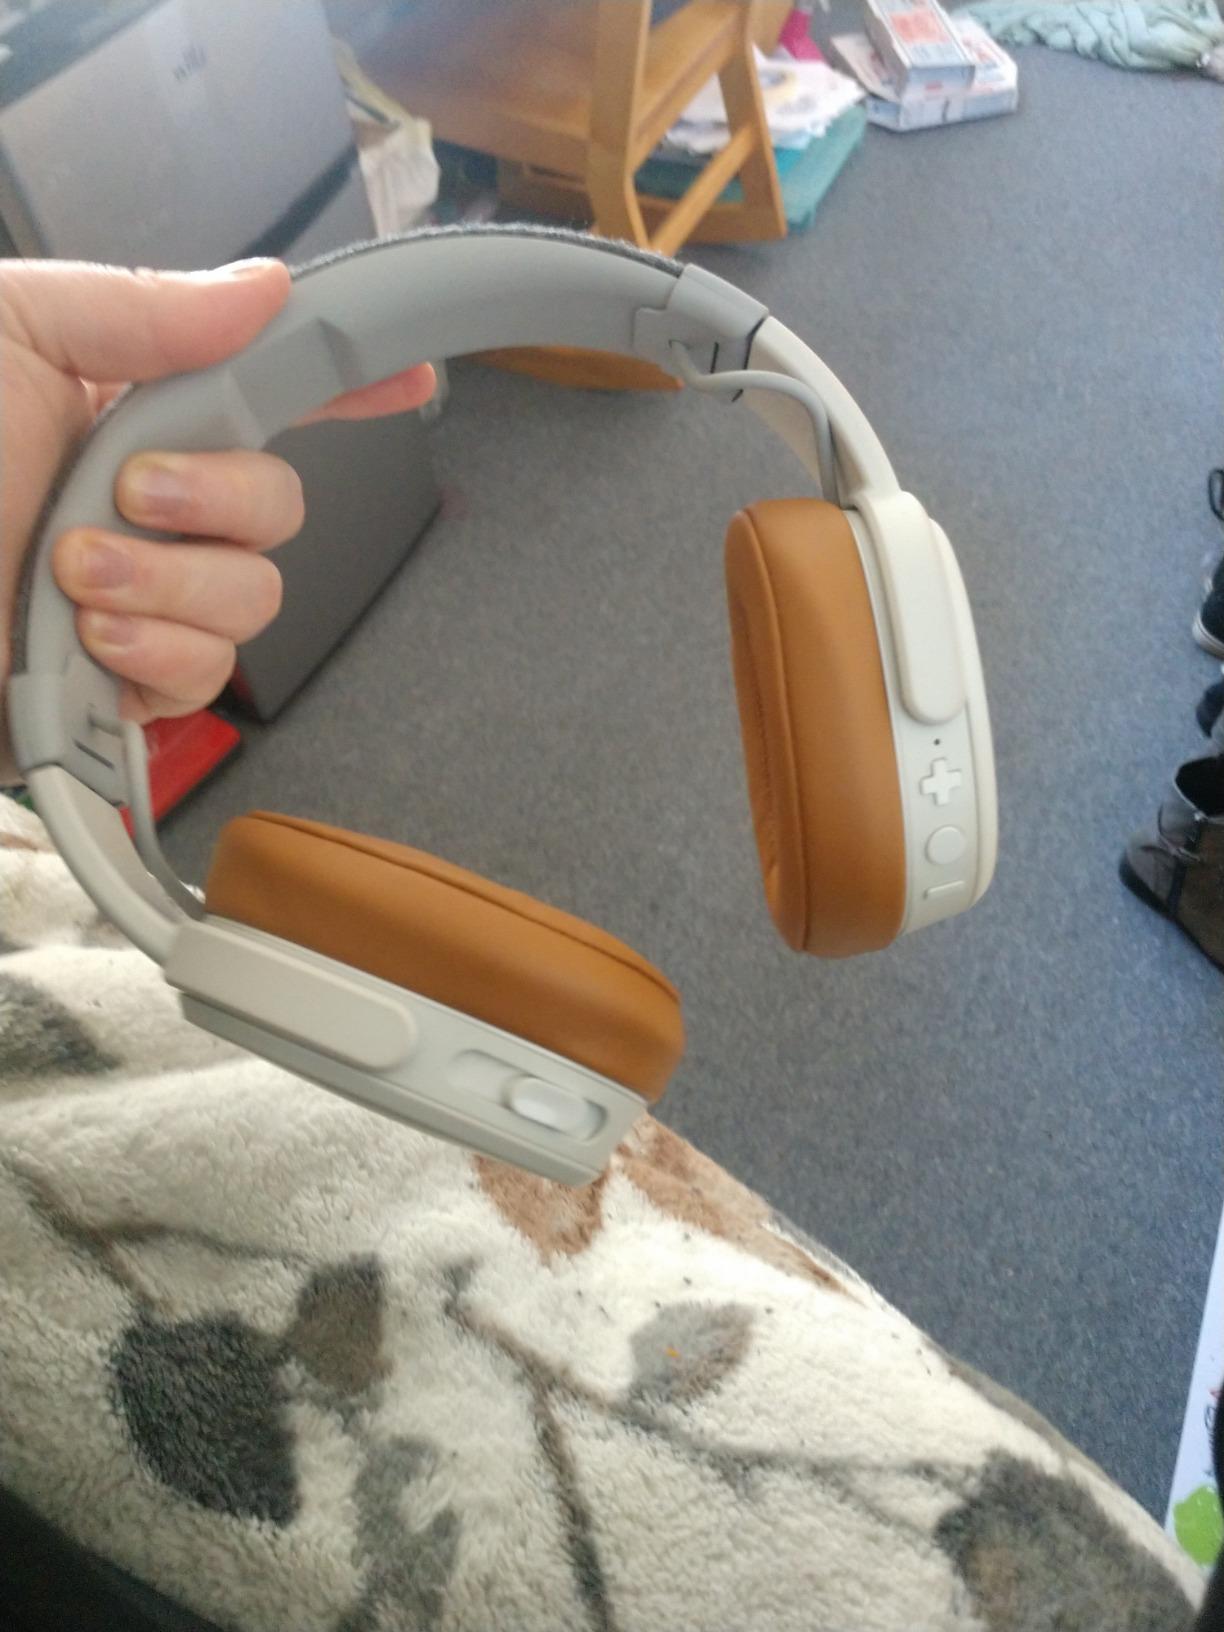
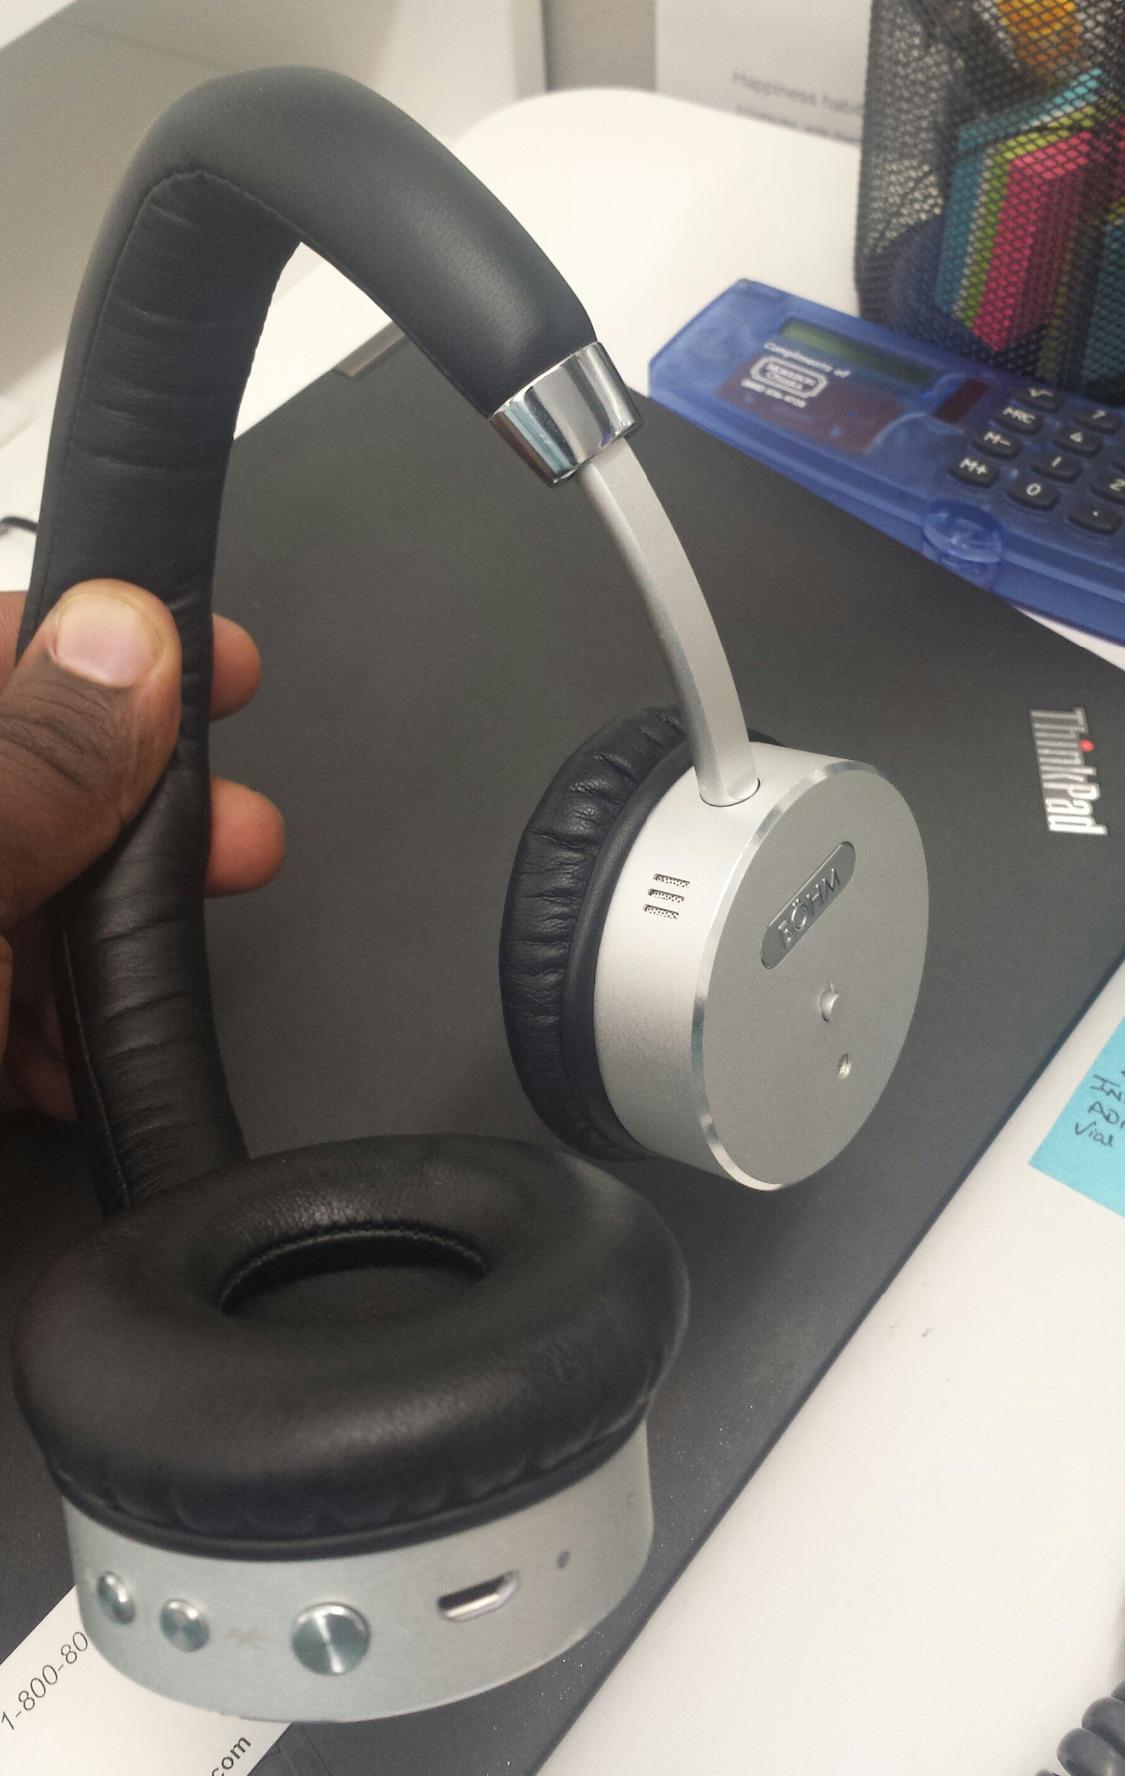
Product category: headphones
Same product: no